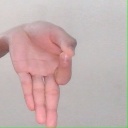
अक्षर: ज्ञ